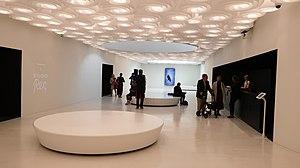
Amos Rex est un musée d'art ouvert en 2018.
Ramboll oy ou Ramboll finland est la filiale finlandaise du groupe Ramboll de conseil en ingénierie.